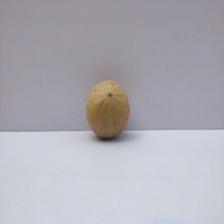
Size: Medium